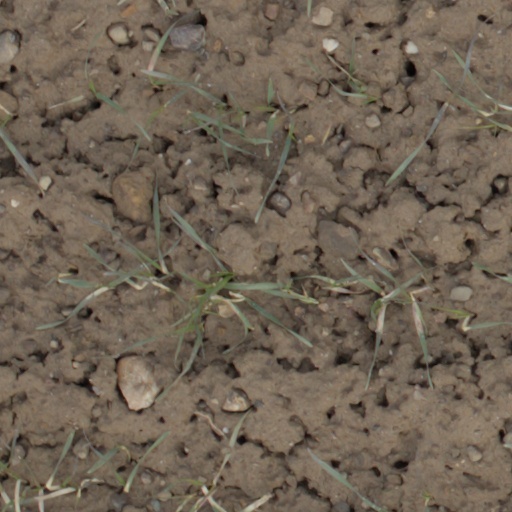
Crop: wheat